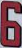
Number: 6